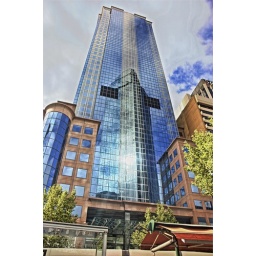
The sun shining off Melbourne's Rialto building in reflection on the building across the street